Sky position (RA, Dec in degrees): 185.229, 0.2259
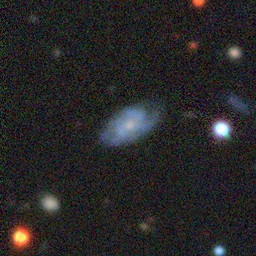
Galaxy morphology: Unbarred Loose Spiral Galaxies